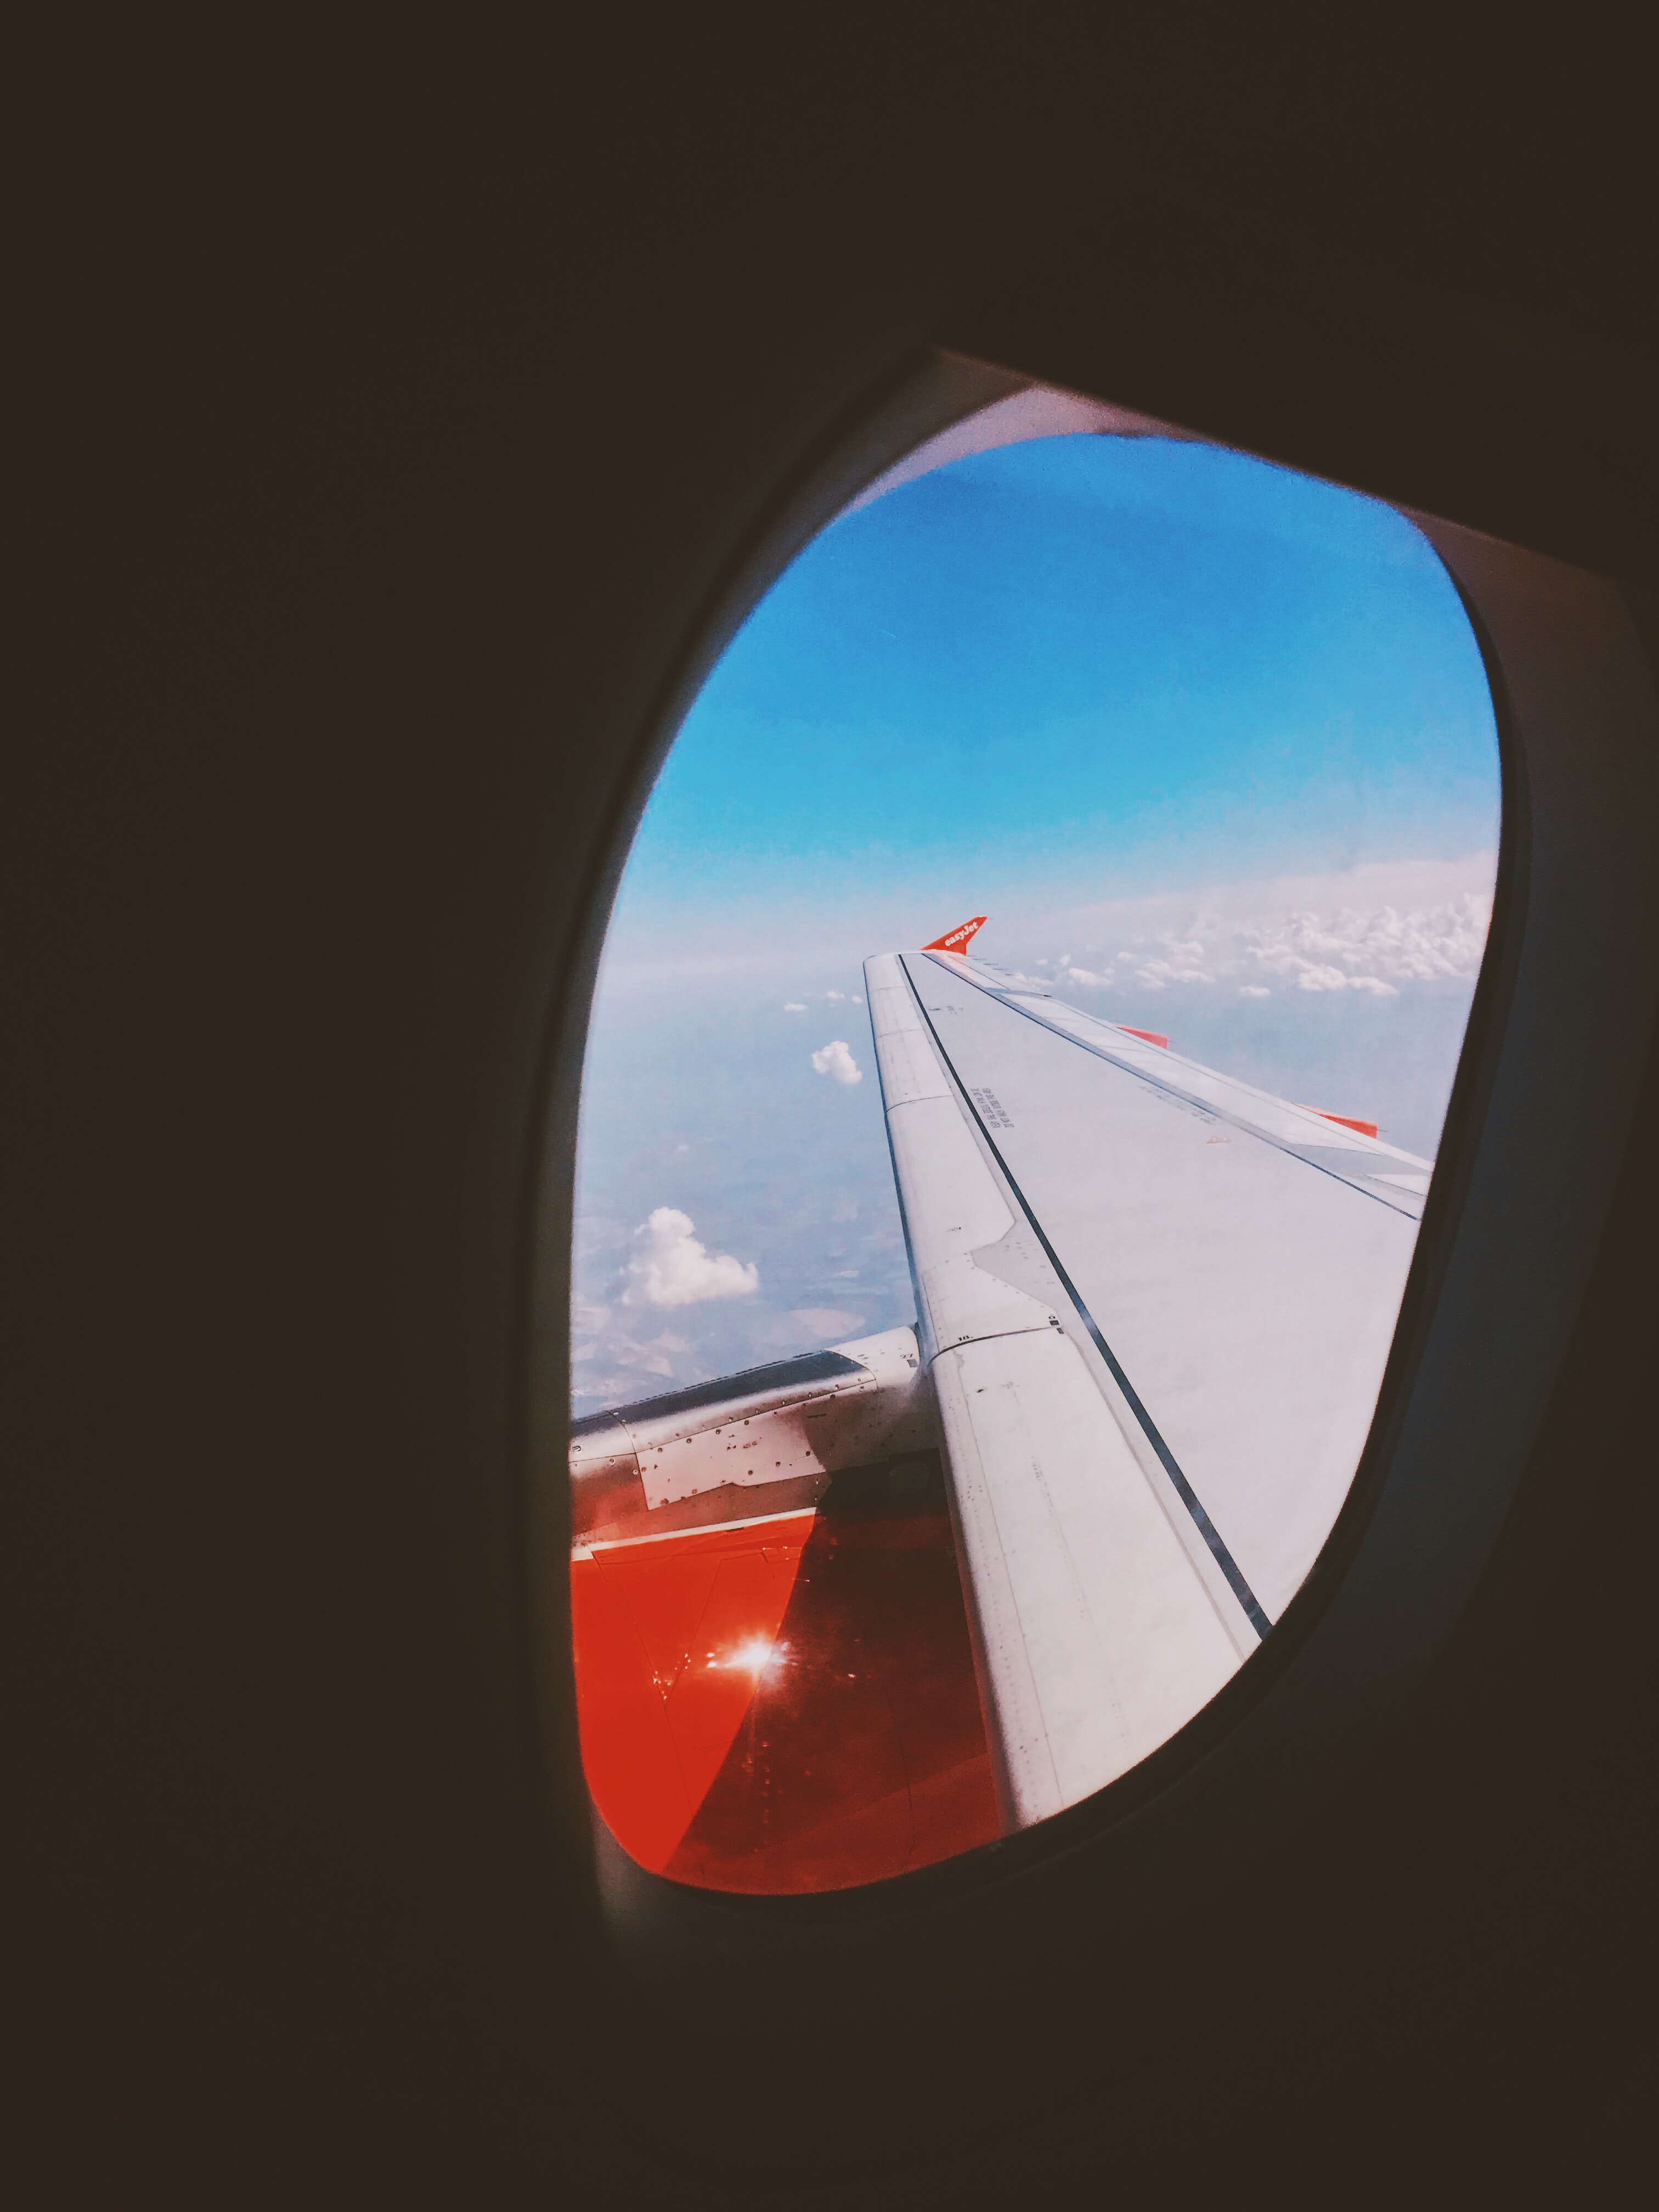
red, sky, line, architecture, technology, landscape, Tints and shades, window, circle